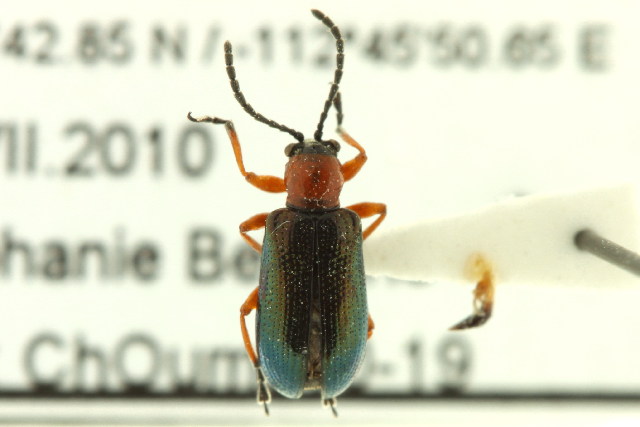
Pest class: cereal_leaf_beetle